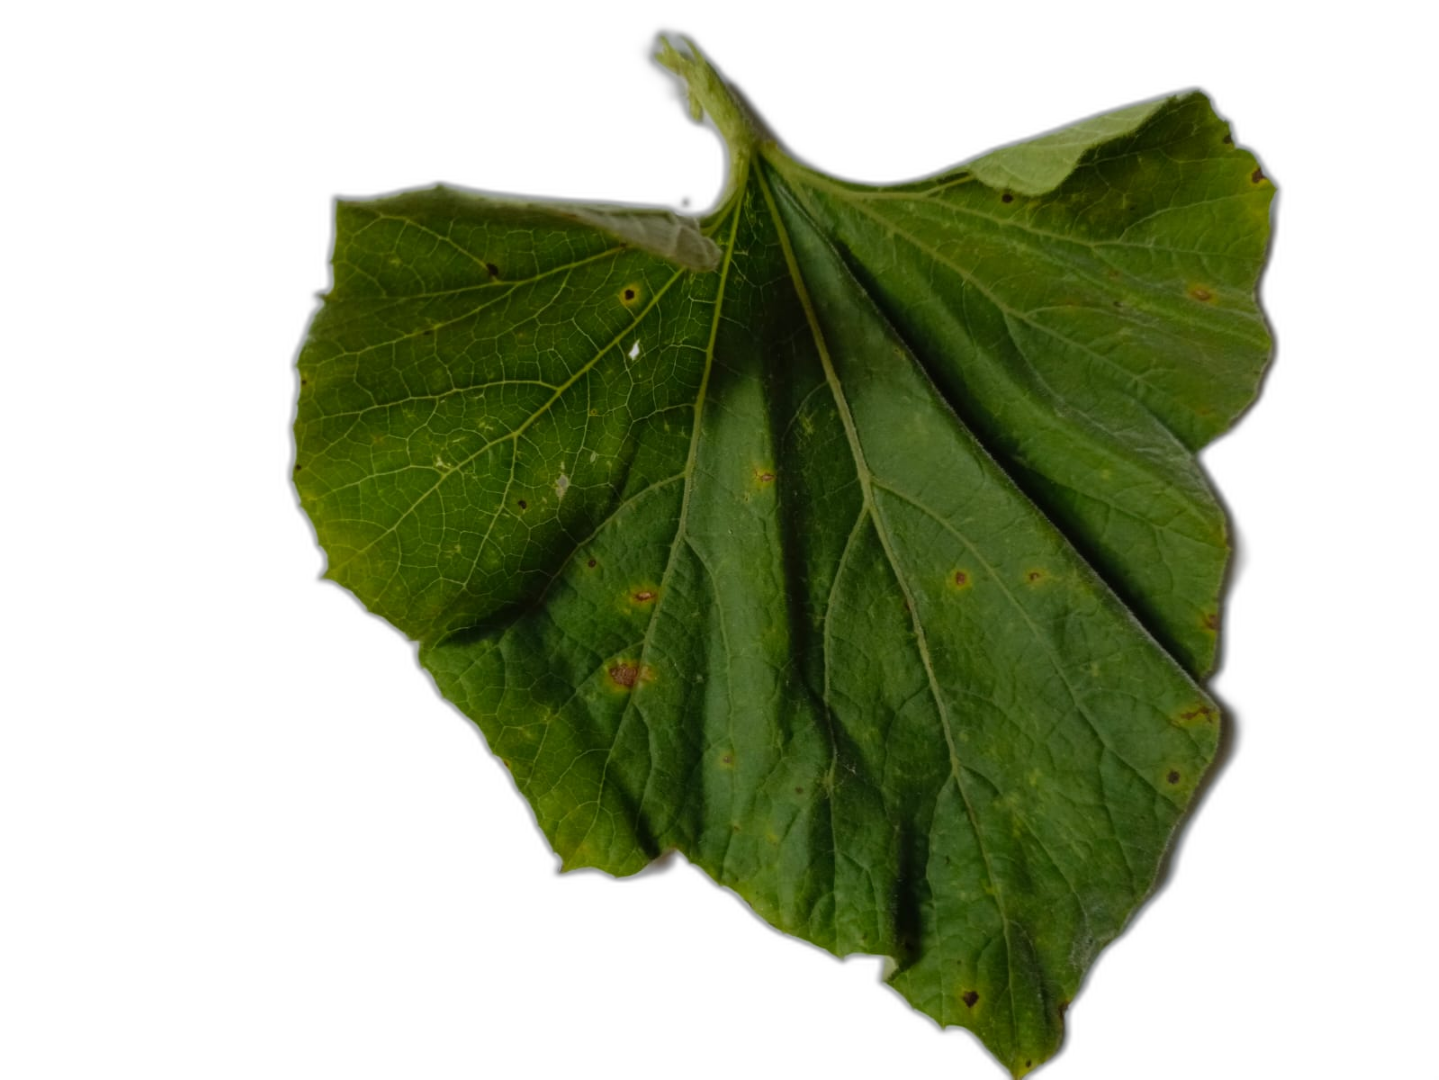
Crop: Bottle Gourd
Label: Alternaria_Leaf_Blight